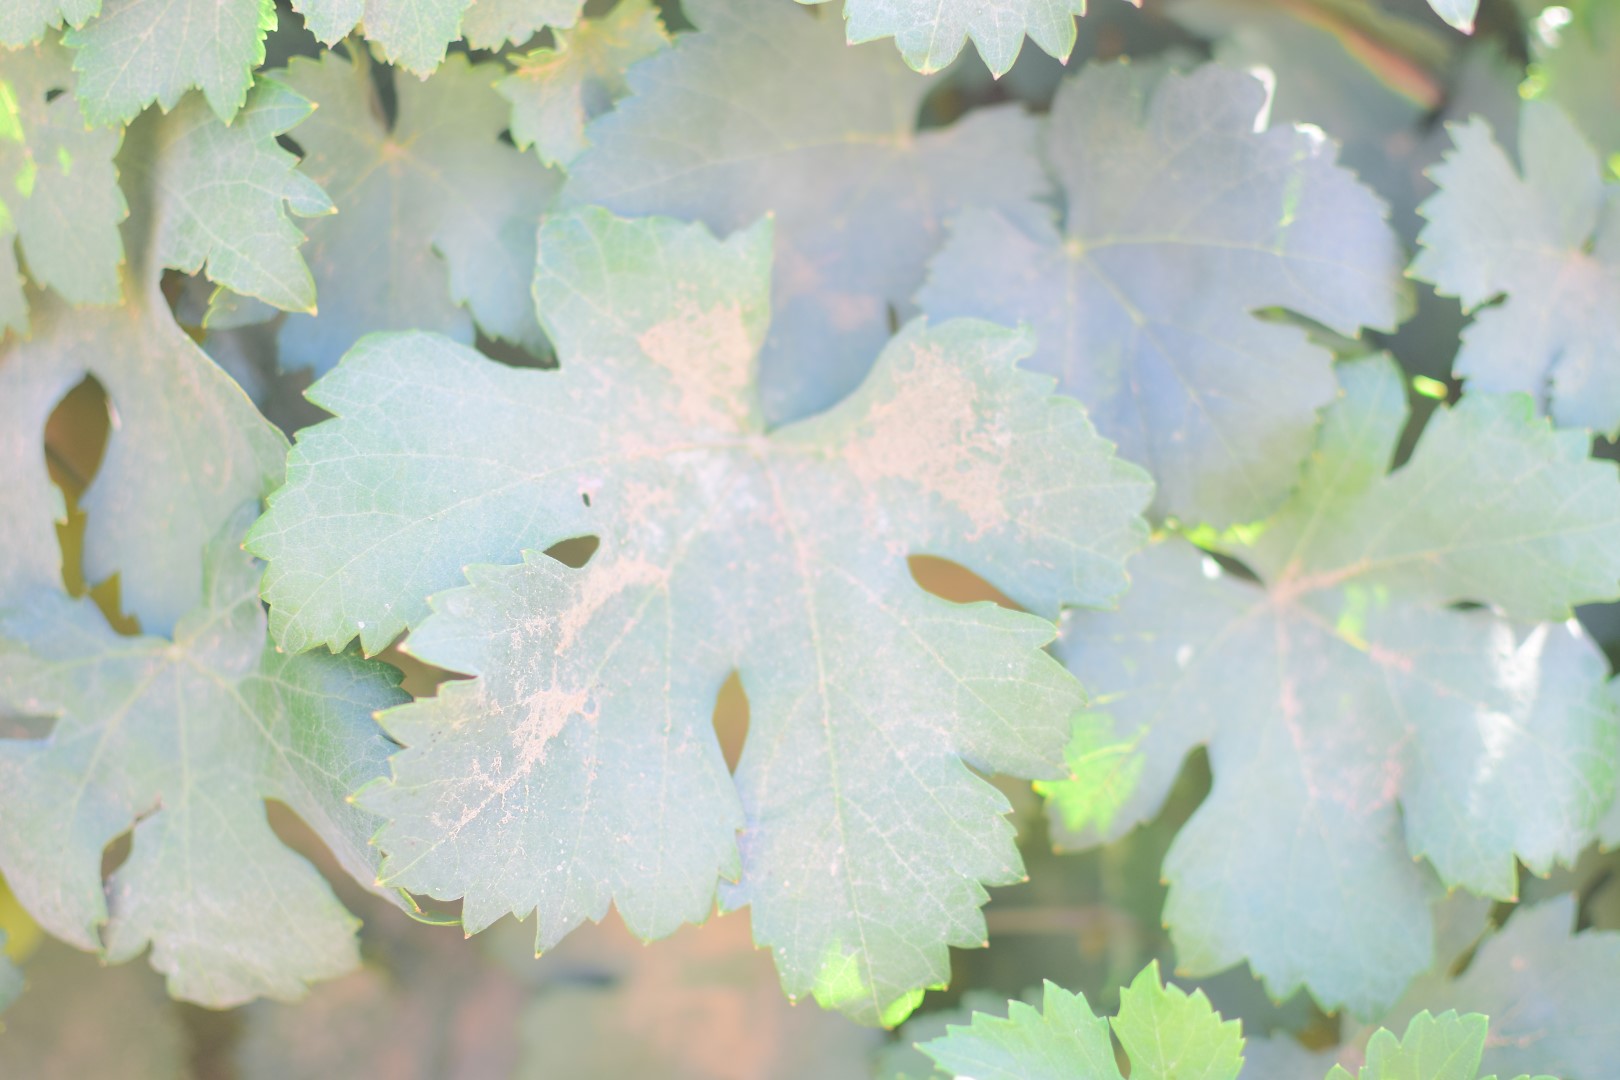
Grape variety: Halawani